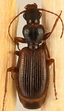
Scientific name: Cymindis neglecta
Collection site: Bartlett Experimental Forest NEON (BART), plot BART_068